Vlastimil Koubek

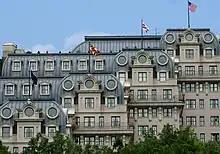
The Annex at the Willard Hotel, with concept by Hardy Holzman Pfeiffer Associates and implementation by Vlastimil Koubek.

Additional commissions from important clients as well as notable buildings continued in the 1970s. Construction on the Koubek-designed , $23 million L'Enfant Plaza Hotel and office building began until June 1971. In July 1970, construction began on his 37-story, pink granite United States Fidelity and Guaranty Company Building in Baltimore. It was the largest building yet constructed in the United States to employ the slipform method of continuously poured concrete. The USF&G Building successfully sparked the economic revival of the Inner Harbor. Opened in 1974, as of 2010 it remained the tallest building in Baltimore. Forty years later, it is considered a Baltimore landmark. Richard Burns of Design Collective Inc. has said, "In my opinion, his USF&G tower, now Legg Mason, is one of the best if not the best office buildings in downtown Baltimore. It is simple, direct, and honest..." David Wallace, whose Wallace Roberts and Todd designed the master site plan for the Inner Harbor, declared it the "linchpin for the Inner Harbor. If you look at it from a boat, it's a punctuation point at one corner of the Inner Harbor, signifying where the central business district meets the waterfront." Construction started on his eight-story 2021 K Street NW office building in November 1970. In the summer of 1971, he completed his site plan for Friendship Heights, a site straddling the boundary between the District of Columbia and Maryland border at Friendship Heights/Friendship Village. The plan contemplated several high-rise office buildings, a loop roadway around the site, pedestrian concourses, and several multi-story shopping malls clustered around the intersection of Wisconsin Avenue and Western Avenue. (The project was built throughout the 1970s and into the 1980s.) In March 1971, the American Automobile Association commissioned him to design a six-story, $10-million headquarters for the group at 8111 Gatehouse Road in Fairfax, Virginia. Eight months later, the Air Line Pilots Association (ALPA) began construction on a Koubek-designed headquarters at 1625 Massachusetts Avenue NW, three blocks northwest from his 1965 office building and across the street from the Philippine Embassy. In March 1974, developer Melvin Lenkin commissioned Koubek to design an all-glass Modernist building for 1900 M Street NW. Koubek designed an eight-story cubist building with an all-glass facade; cutaway, cantilevered front corner; and ground floor arcade. In March 1975, the National Bank of Washington, one of the city's oldest and most storied banks, commissioned a new operations center (4340 Connecticut Avenue NW) from Koubek. In May 1975, Koubek joined a consortium of prominent local architects to design the Washington Harbor complex of buildings on the Georgetown waterfront. The three-block-long, eight-building complex, which contained luxury condominiums, office space, restaurants, luxury retail space, a boardwalk, and plaza, was the first large-scale redevelopment of Georgetown's waterfront in the city's history. By the end of 1975, "The New York Times" was reporting that Koubek's firm had designed roughly half the office buildings built in the District of Columbia since the 1950s.